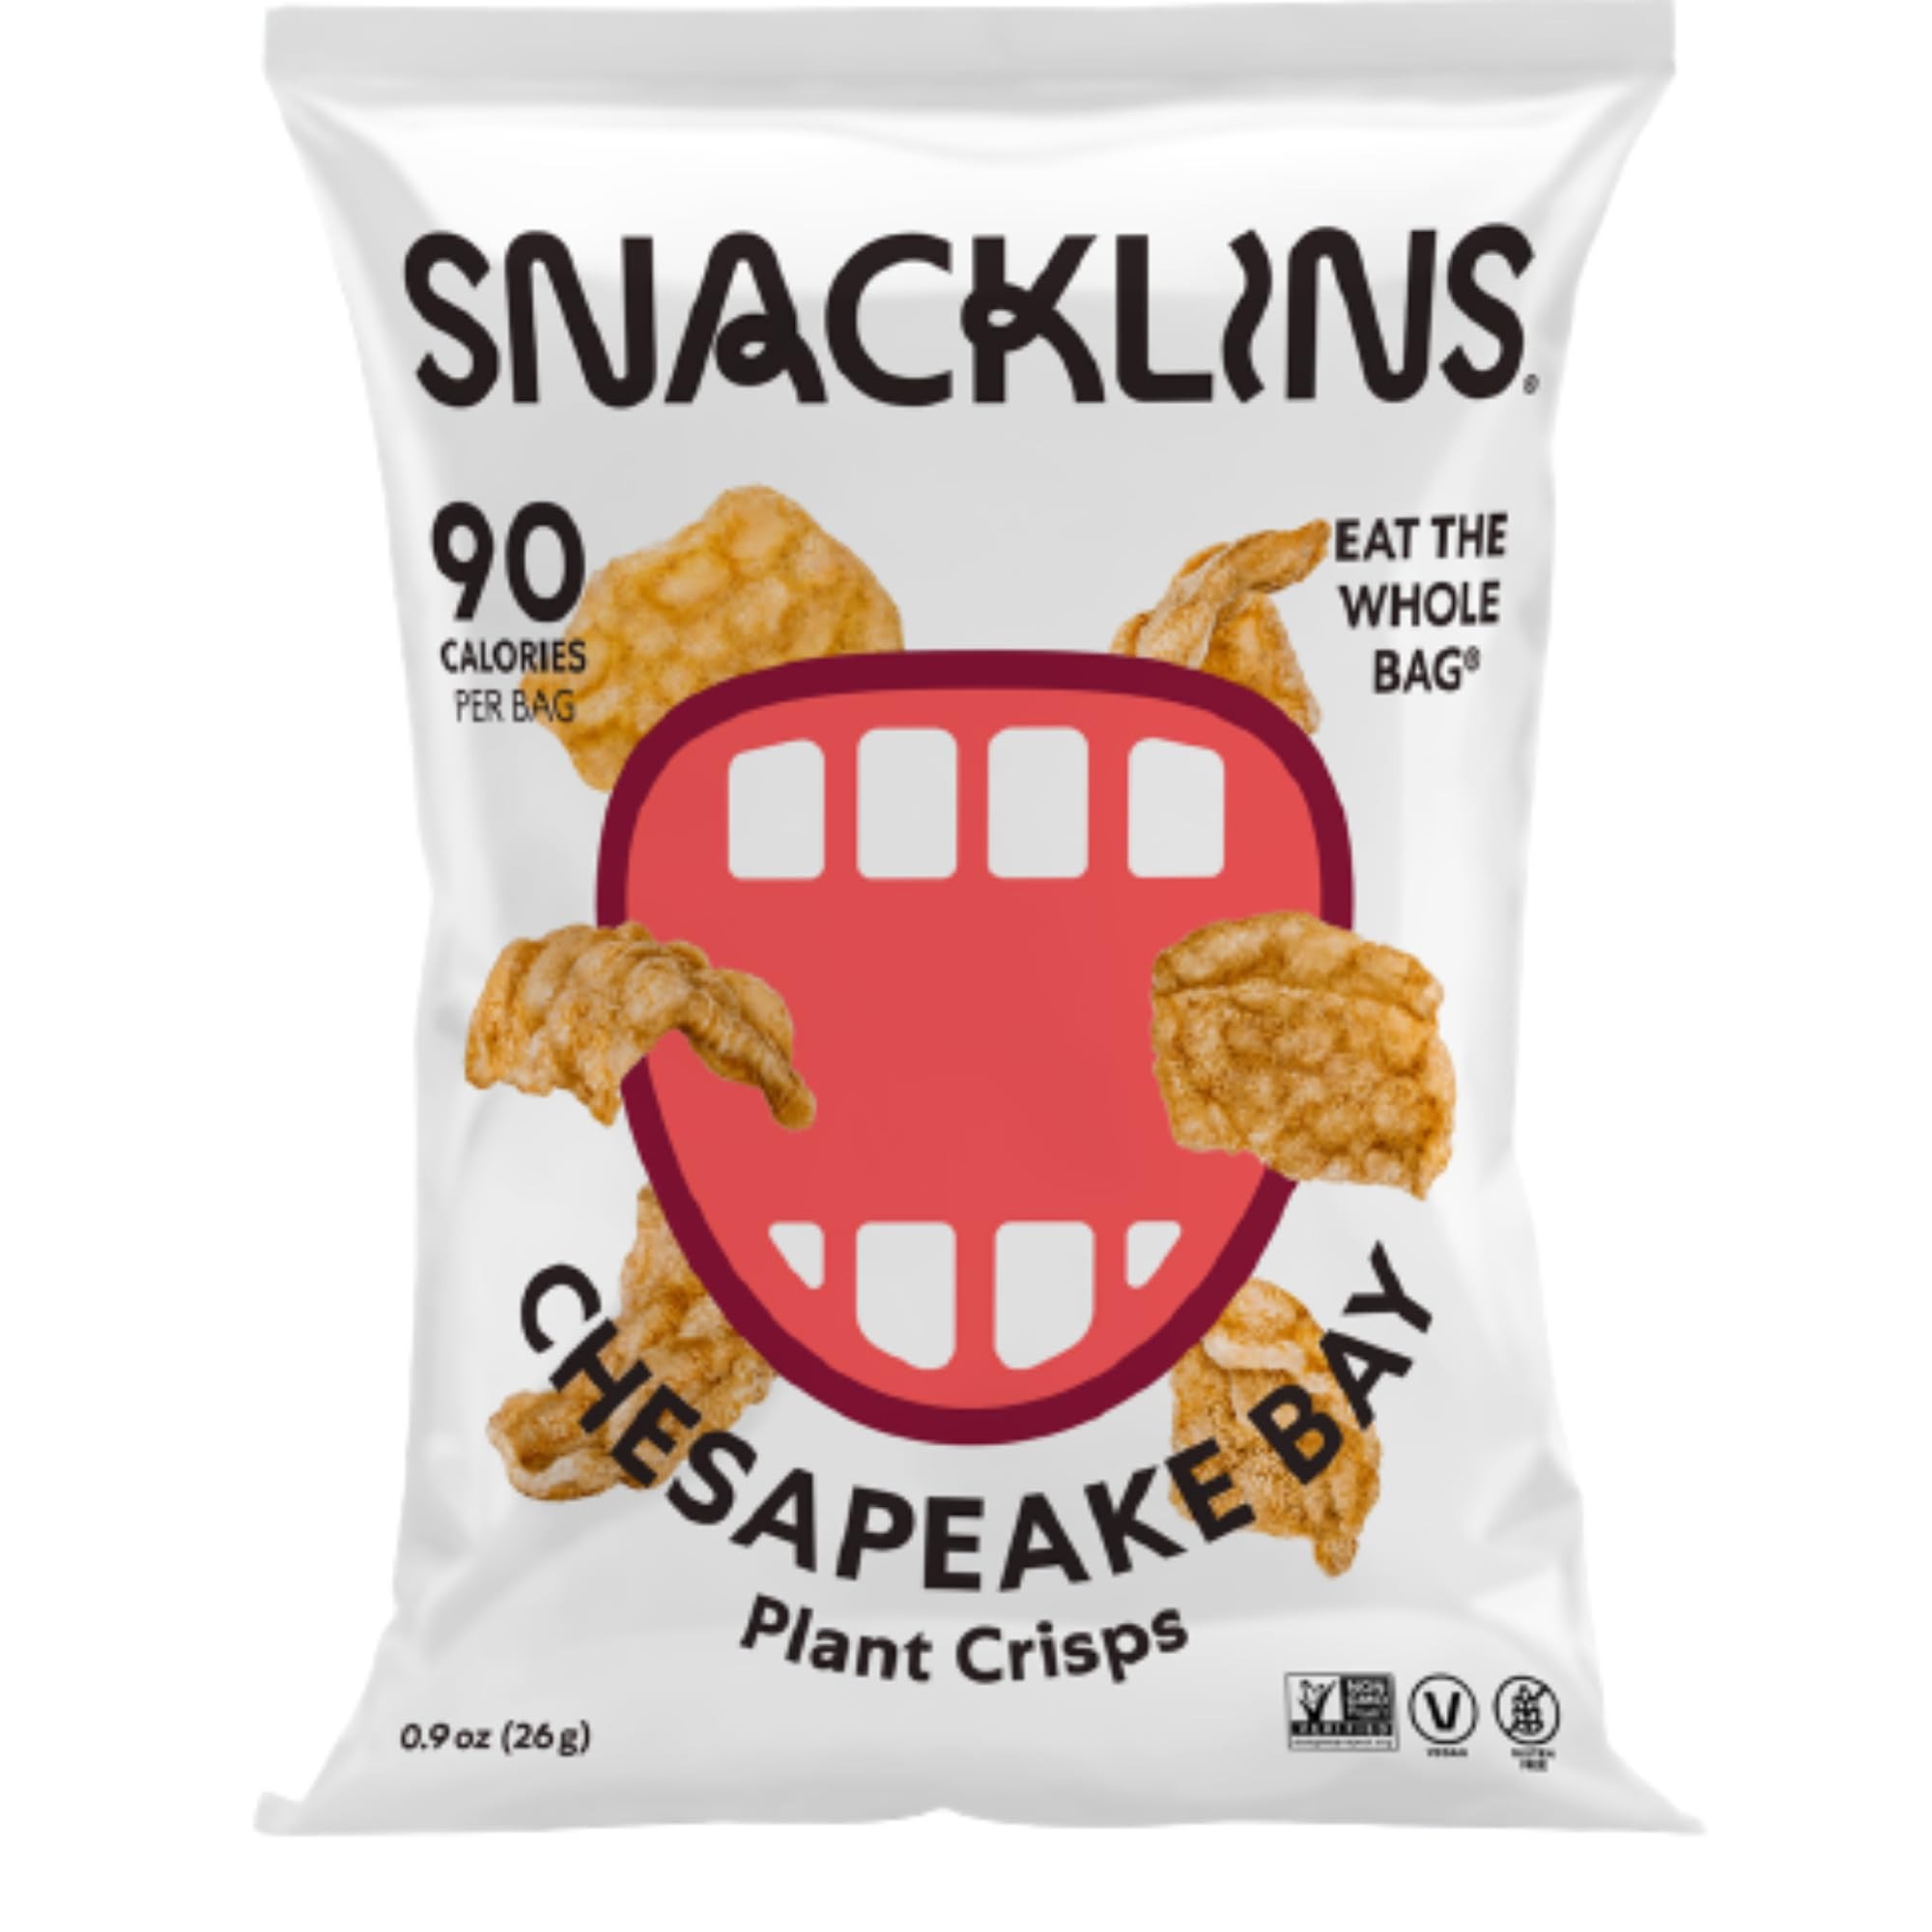
Item Name: SNACKLINS Plant Based Crisps CHESAPEAKE BAY - Gluten Free, Grain Free, 100% Kosher For Passover, Vegan Healthy Snacks, Crunchy Puffed Snack, Only 90 Calories Per Bag - .9oz Bag (Case of 12)
Bullet Point 1: Snacklins Chesapeake Bay is a guilt-free snack for everyyoner. It is an organic veggie crisps are low in calories making them a healthier coice. With a bold flavor inspired by the Mid-Atlantic region, they bring a tasty kick to your snack time without the extra calories. Indulge in this flavorful and nutritious veggie crisps, and satisfy your cravings for tasty and healthy chips.
Bullet Point 2: Snacklins Chesapeake Bay is a veggie crisps made from organic ingredients of yuca, mushrooms, and onions. These ingredients ensures that you're enjoying a snack made with wholesome, high-quality components. These veggie crisps are not only delicious but also cater to various dietary preferences. Snacklins Chesapeake Bay is all about quality. These crisps are vegan and gluten-free, so they fit into many diets. Enjoy a crunchy, delicious snack that’s good for you, no matter your eating style.
Bullet Point 3: Snacklins Chesapeake Bay takes snacking to the next level with a crunch you’ll love. They’re free from artificial flavors and cater to various dietary needs—plant-based, grain-free, dairy-free, nut-free, and soy-free. Enjoy real vegetables turned into tasty treats that satisfy your cravings.
Bullet Point 4: Experience the creativity with Snacklin Chesapeake Bay chips with their scoop-shaped design, ideal for dipping, scooping, or savoring solo. These crisps harmonize with an array of dips. Pair them with a creamy avocado dip, Chesapeake Bay crab dip for a coastal twist, or indulge in the spicy kick of chipotle ranch dip. With each bite, you'll taste the commitment and enthusiasm infused into every SNACKLINS creation. You can try any dips, feel free to explore and enjoy your Snacklin snack bag!
Bullet Point 5: Snacklins plant based crisps is a fantastic choice for weight watchers, with just 90 calories in the snack size bag and a mere 100 calories per 1-ounce serving. Enjoy the whole bag guilt-free! Snacklins' exceptional texture offers a crispy, light quality that melts in your mouth, setting them apart from other vegetable snacks on the market. Indulge in the deliciousness of Snacklin Chesapeake Bay while staying mindful of your calorie intake and savoring their exceptional texture.
Product Description: Snacklins are the guilt-free snack that tastes great and keeps things simple. You can enjoy a delicious treat without any strange ingredients. Made from just a few all-natural items—yuca, mushrooms, and onions—Snacklins offer a tasty snacking experience. Say goodbye to artificial additives and hello to wholesome goodness. Each ingredient is carefully chosen for quality, so you can feel good about what you’re eating. One of the best parts? You can eat the whole bag without feeling bad. With just 90 calories for the entire snack-sized bag, Snacklins let you satisfy your cravings while staying on track with your healthy lifestyle. If you prefer to portion out your snack, each 1-ounce serving has only 100 calories, making it easy to fit Snacklins into a balanced diet. But it’s not just about the calories. Snacklins have a unique crunchy and airy texture that melts in your mouth. Each bite is packed with flavor and will keep you reaching for more. Snacklins are also super versatile! Their shape and texture make them perfect for dipping. Whether you want to scoop them into your favorite spreads or dips, Snacklins are the ideal companion. Snacklins are the ultimate guilt-free snack that satisfies your cravings and leaves you wanting more. With all-natural ingredients, a low calorie count, a delightful texture, and the ability to pair with any dip, Snacklins truly stand out. Enjoy a snack that’s made with simple ingredients and experience the joy of Snacklins!
Value: 10.8
Unit: Ounce

Price: 16.49